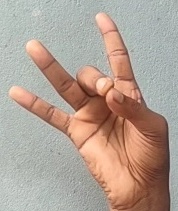
ASL sign: 8